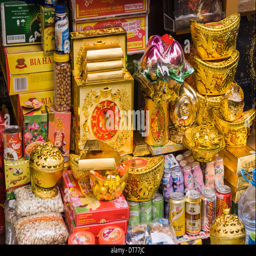
gifts on a market stall